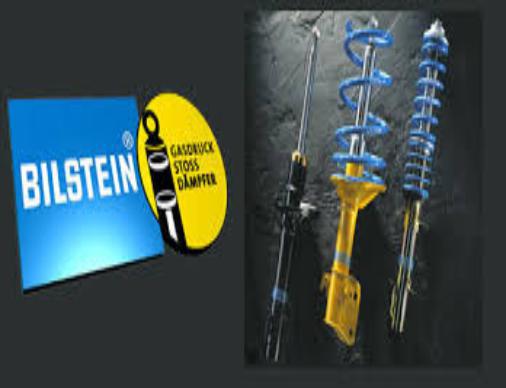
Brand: Bilisten
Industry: Transportation